Tyrese Maxey

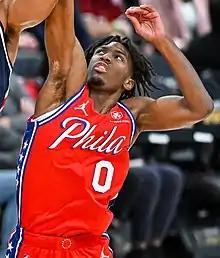
Maxey with the Philadelphia 76ers in 2021

Tyrese Kendrid Maxey (born November 4, 2000), nicknamed "The Franchise" and "Mad Max", is an American professional basketball player for the Philadelphia 76ers of the National Basketball Association (NBA). He previously played college basketball for the Kentucky Wildcats.